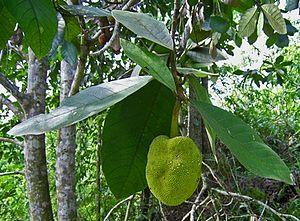
Artocarpus odoratissimus est un arbre monoïque de la famille des Moraceae. Originaire des îles de la Sonde, proche du jacquier, du cempedak, et de l'arbre à pain, qui appartiennent au même genre, Artocarpus.